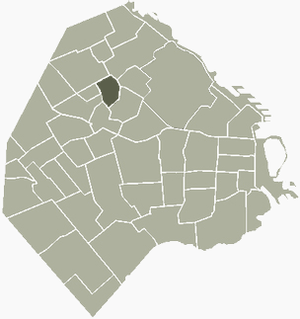
Villa Ortúzar est un des quarante-huit quartiers de Buenos Aires.